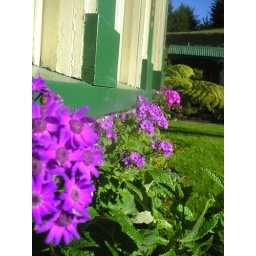
Just, purple! Cineraria under our bedroom window